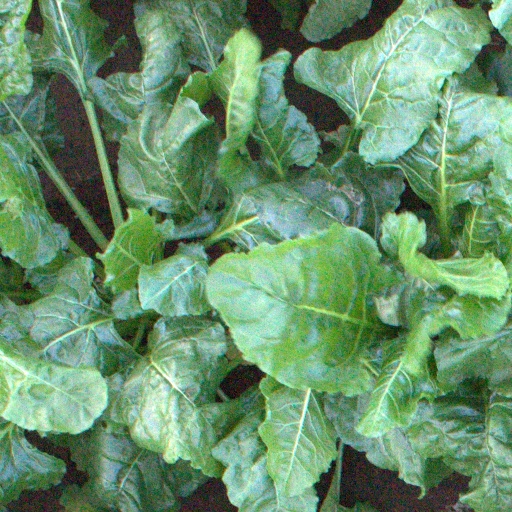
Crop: sugar beet